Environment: real
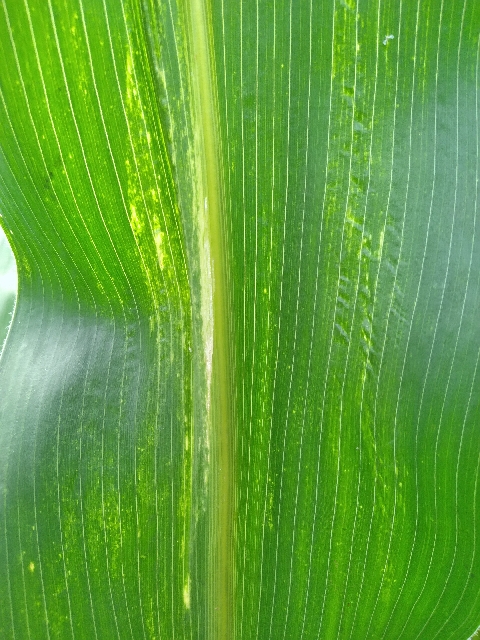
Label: lethal_necrosis